Trey Burke

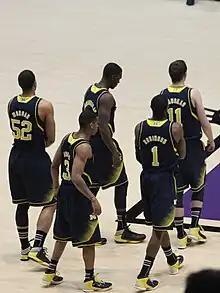
The starting five (Burke, Hardaway Jr., Morgan, Robinson III, Stauskas) in the January 3 2012–13 Big Ten Conference season opener against Northwestern at Welsh-Ryan Arena

Burke was named a first-team All-American by "Sporting News" on March 11. On the same day, he also earned Big Ten Conference Men's Basketball Player of the Year in 2013 and was a unanimous 2012–13 All-Big Ten 1st team selection. On March 12, the U.S. Basketball Writers Association named Burke as District V Player of the Year on its 2012–13 Men's All-District V (OH, IN, IL, MI, MN, WI) Team, based upon voting from its national membership. On March 18, the USBWA named Burke to its All-American first team. On March 19, "Sports Illustrated" named Burke to its All-American first team and as its National Player of the Year. On March 20 Burke was named to the CBSSports.com All-American first team. He was named to the National Association of Basketball Coaches Division I All‐District 7 first team on March 26, as selected and voted on by member coaches of the NABC, making him eligible for the State Farm Coaches’ Division I All-America team. On that same day, he was selected to the 21-man 2013 Lute Olson All-America Team. On March 28, he was named first team All-American by the NABC. On April 1, Burke was named first team All-American by the Associated Press, tying with Otto Porter for the most first-place votes and most total points. On that same day, he was one of four Big Ten players named to the 10-man Wooden All-American team of finalists for the Wooden Award. Burke became the fifth Consensus All-American (Cazzie Russell, Rickey Green, Gary Grant and Chris Webber) in school history. On April 4, Burke won the Bob Cousy Award and was named Associated Press College Basketball Player of the Year. On April 5, Burke won the Oscar Robertson Trophy from the USBWA as well as the John R. Wooden Award. On April 7, he won the NABC Player of the Year and Naismith College Player of the Year awards, giving him a sweep of the four major player of the year awards. Burke was named team MVP.